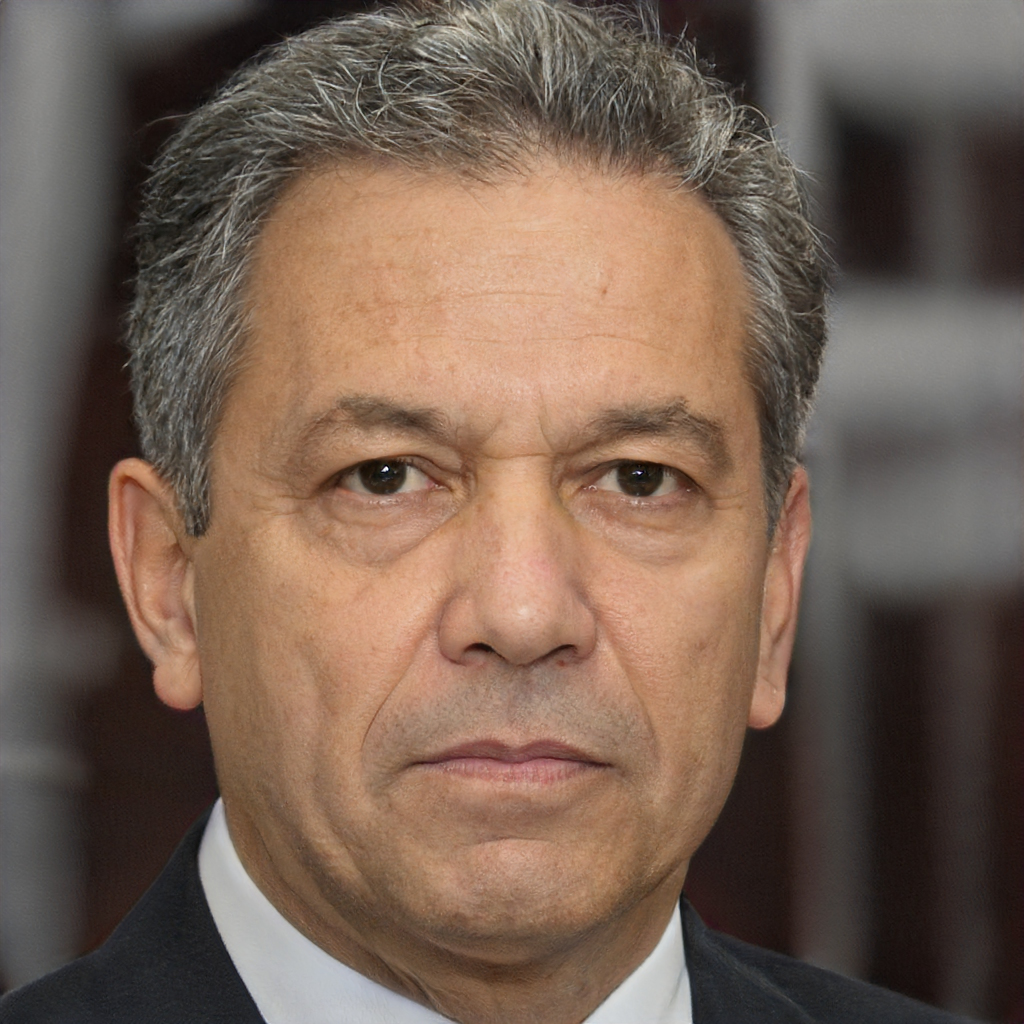
Gender: Male